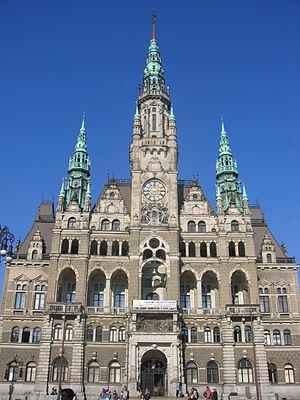
hôtel de ville de Liberec